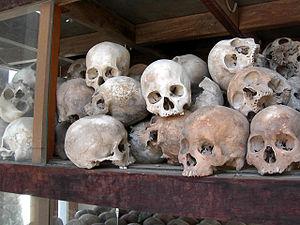
Ernst Nolte, né le 11 janvier 1923 à Witten et mort le 18 août 2016 à Berlin, est un historien et philosophe allemand.
Choeung Ek était le principal lieu d'exécution et charnier de prisonniers du Kampuchéa démocratique, le régime des Khmers rouges, lorsque celui-ci présidait aux destinées du Cambodge, de 1975 à 1979. Il se trouve à 17 km au sud-ouest de Phnom Penh et s'étend sur deux hectares.
Les Khmers rouges sont le surnom d'un mouvement politique et militaire communiste radical d'inspiration maoïste, qui a dirigé le Cambodge de 1975 à 1979.
Saloth Sâr, plus connu sous le nom de Pol Pot, est un homme d'État cambodgien, chef des Khmers rouges et du Parti communiste du Kampuchéa.
Loung Ung, née le 17 avril 1970, est une militante des droits de l'homme et conférencière cambodgienne, naturalisée citoyenne américaine.